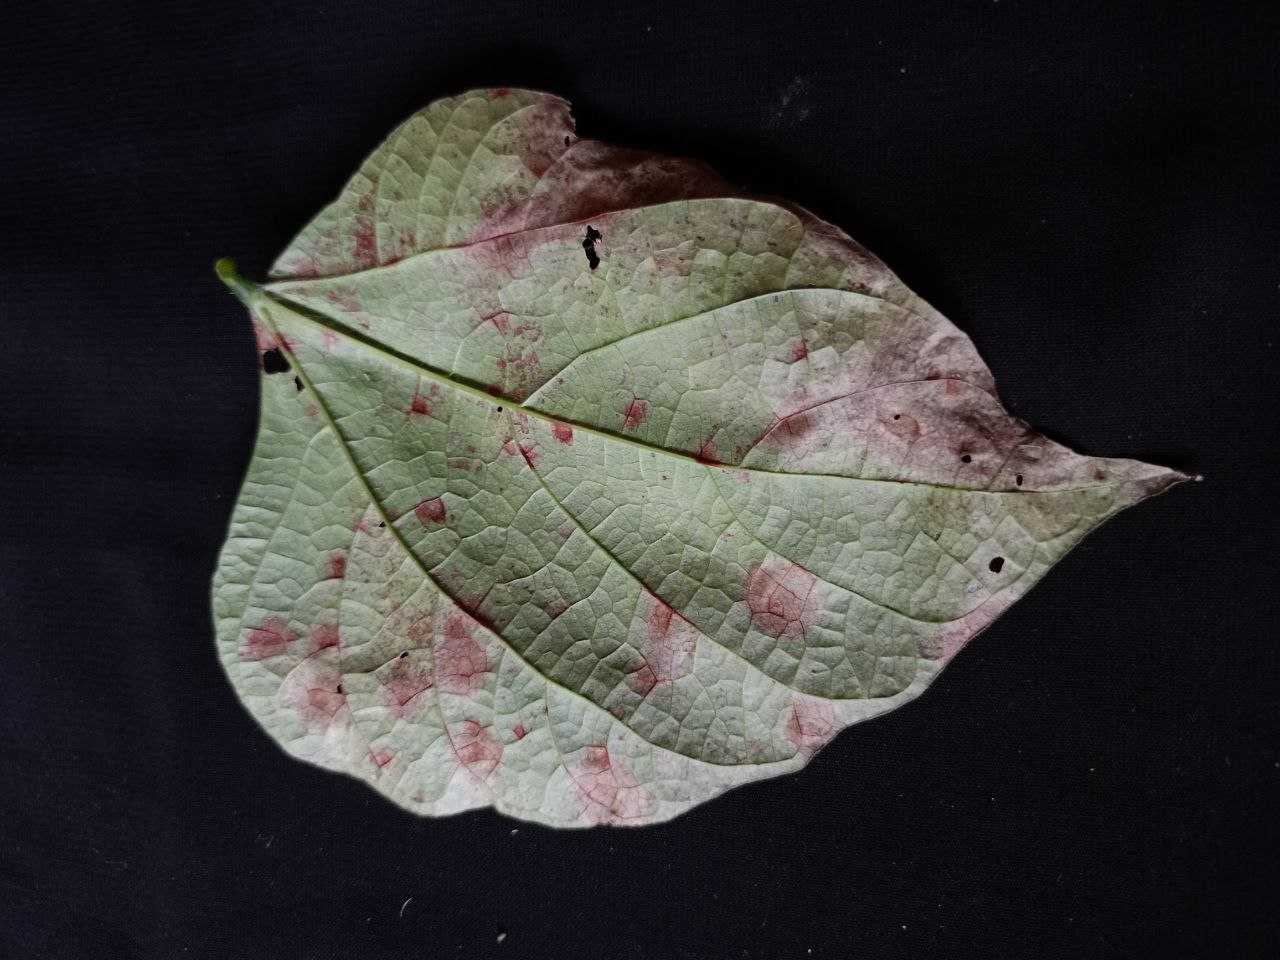
Crop: bean
Leaf condition: Blight